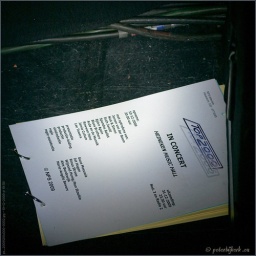
TV registratie van de Top 2000 in Concert - editie 2009Heineken Music Hall AmsterdamRadio 2 en Ned. 3 - NPS